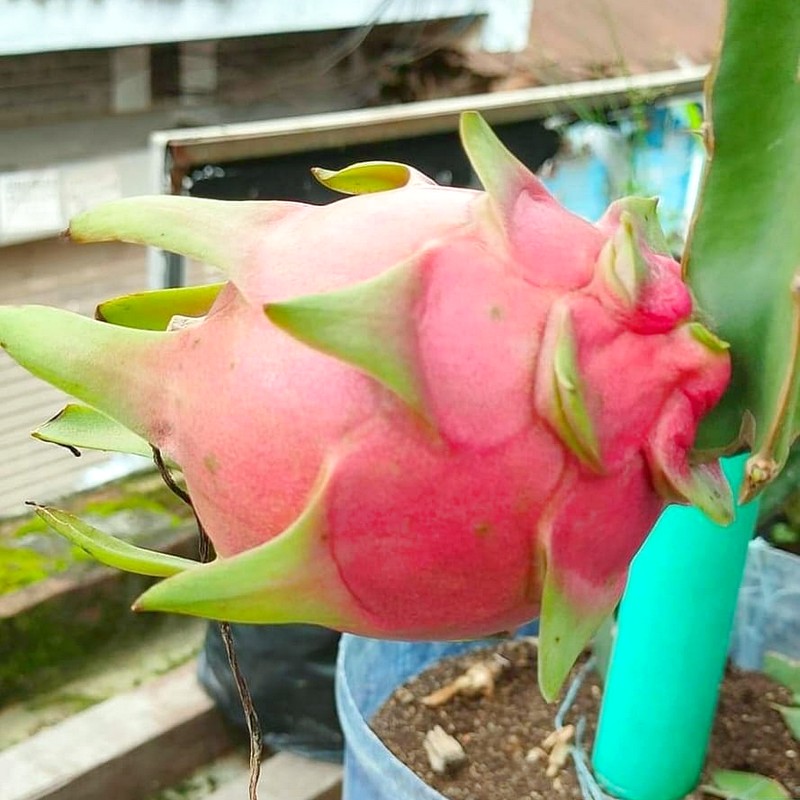
Label: Fresh Dragon Fruit